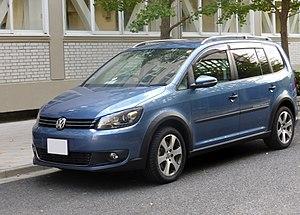
Le Volkswagen Touran est un monospace compact basé sur les Volkswagen Golf V, VI et VII. Sorti depuis avril 2003, il a été renouvelé en 2010, puis en 2015.